Rolls-Royce RB.183 Tay

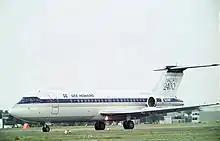
A BAC 1-11 re-engined with the Tay

Aircraft: Fokker 70 from 1994, Fokker 100 from 1988